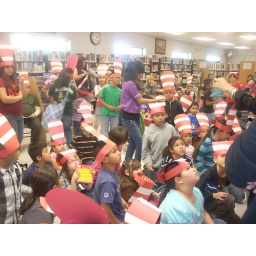
The cat in the hat